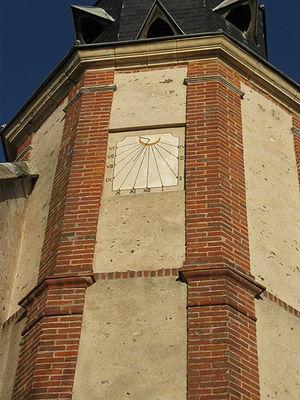
Eglise de Saint-Mamès à Donnemain
Donnemain-Saint-Mamès est une commune française située dans le département d'Eure-et-Loir en région Centre-Val de Loire.